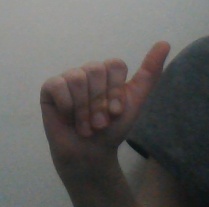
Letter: dhad